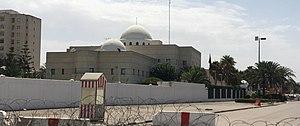
Ambassade d'Arabie Saoudite en Tunisie, 2019. العربية: سفارة المملكة العربية السعودية بالجمهورية التونسية، 2019.